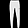
Label: Trouser